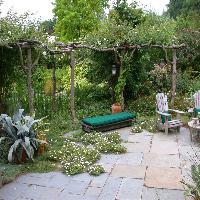
Weather: cloudy or overcast